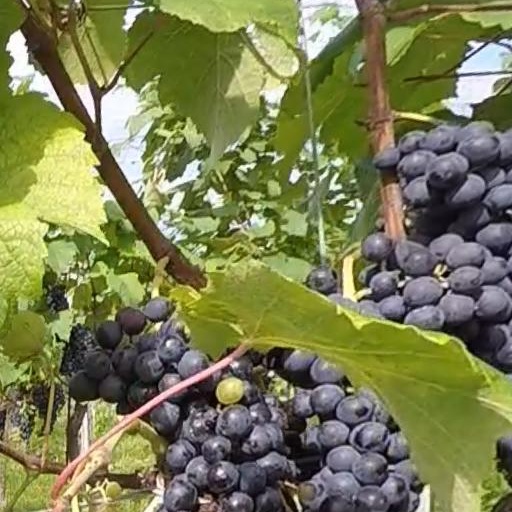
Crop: grape